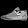
Label: Sneaker